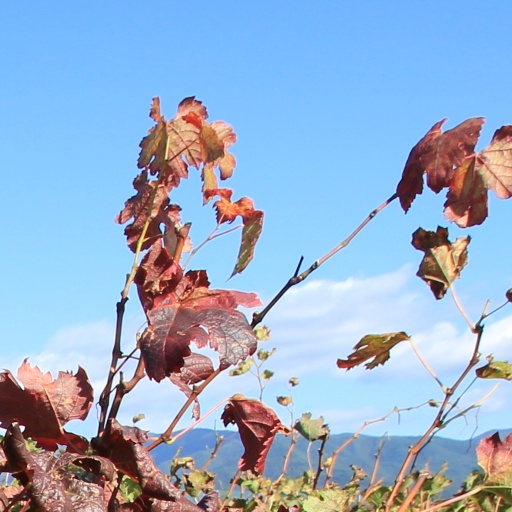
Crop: grape